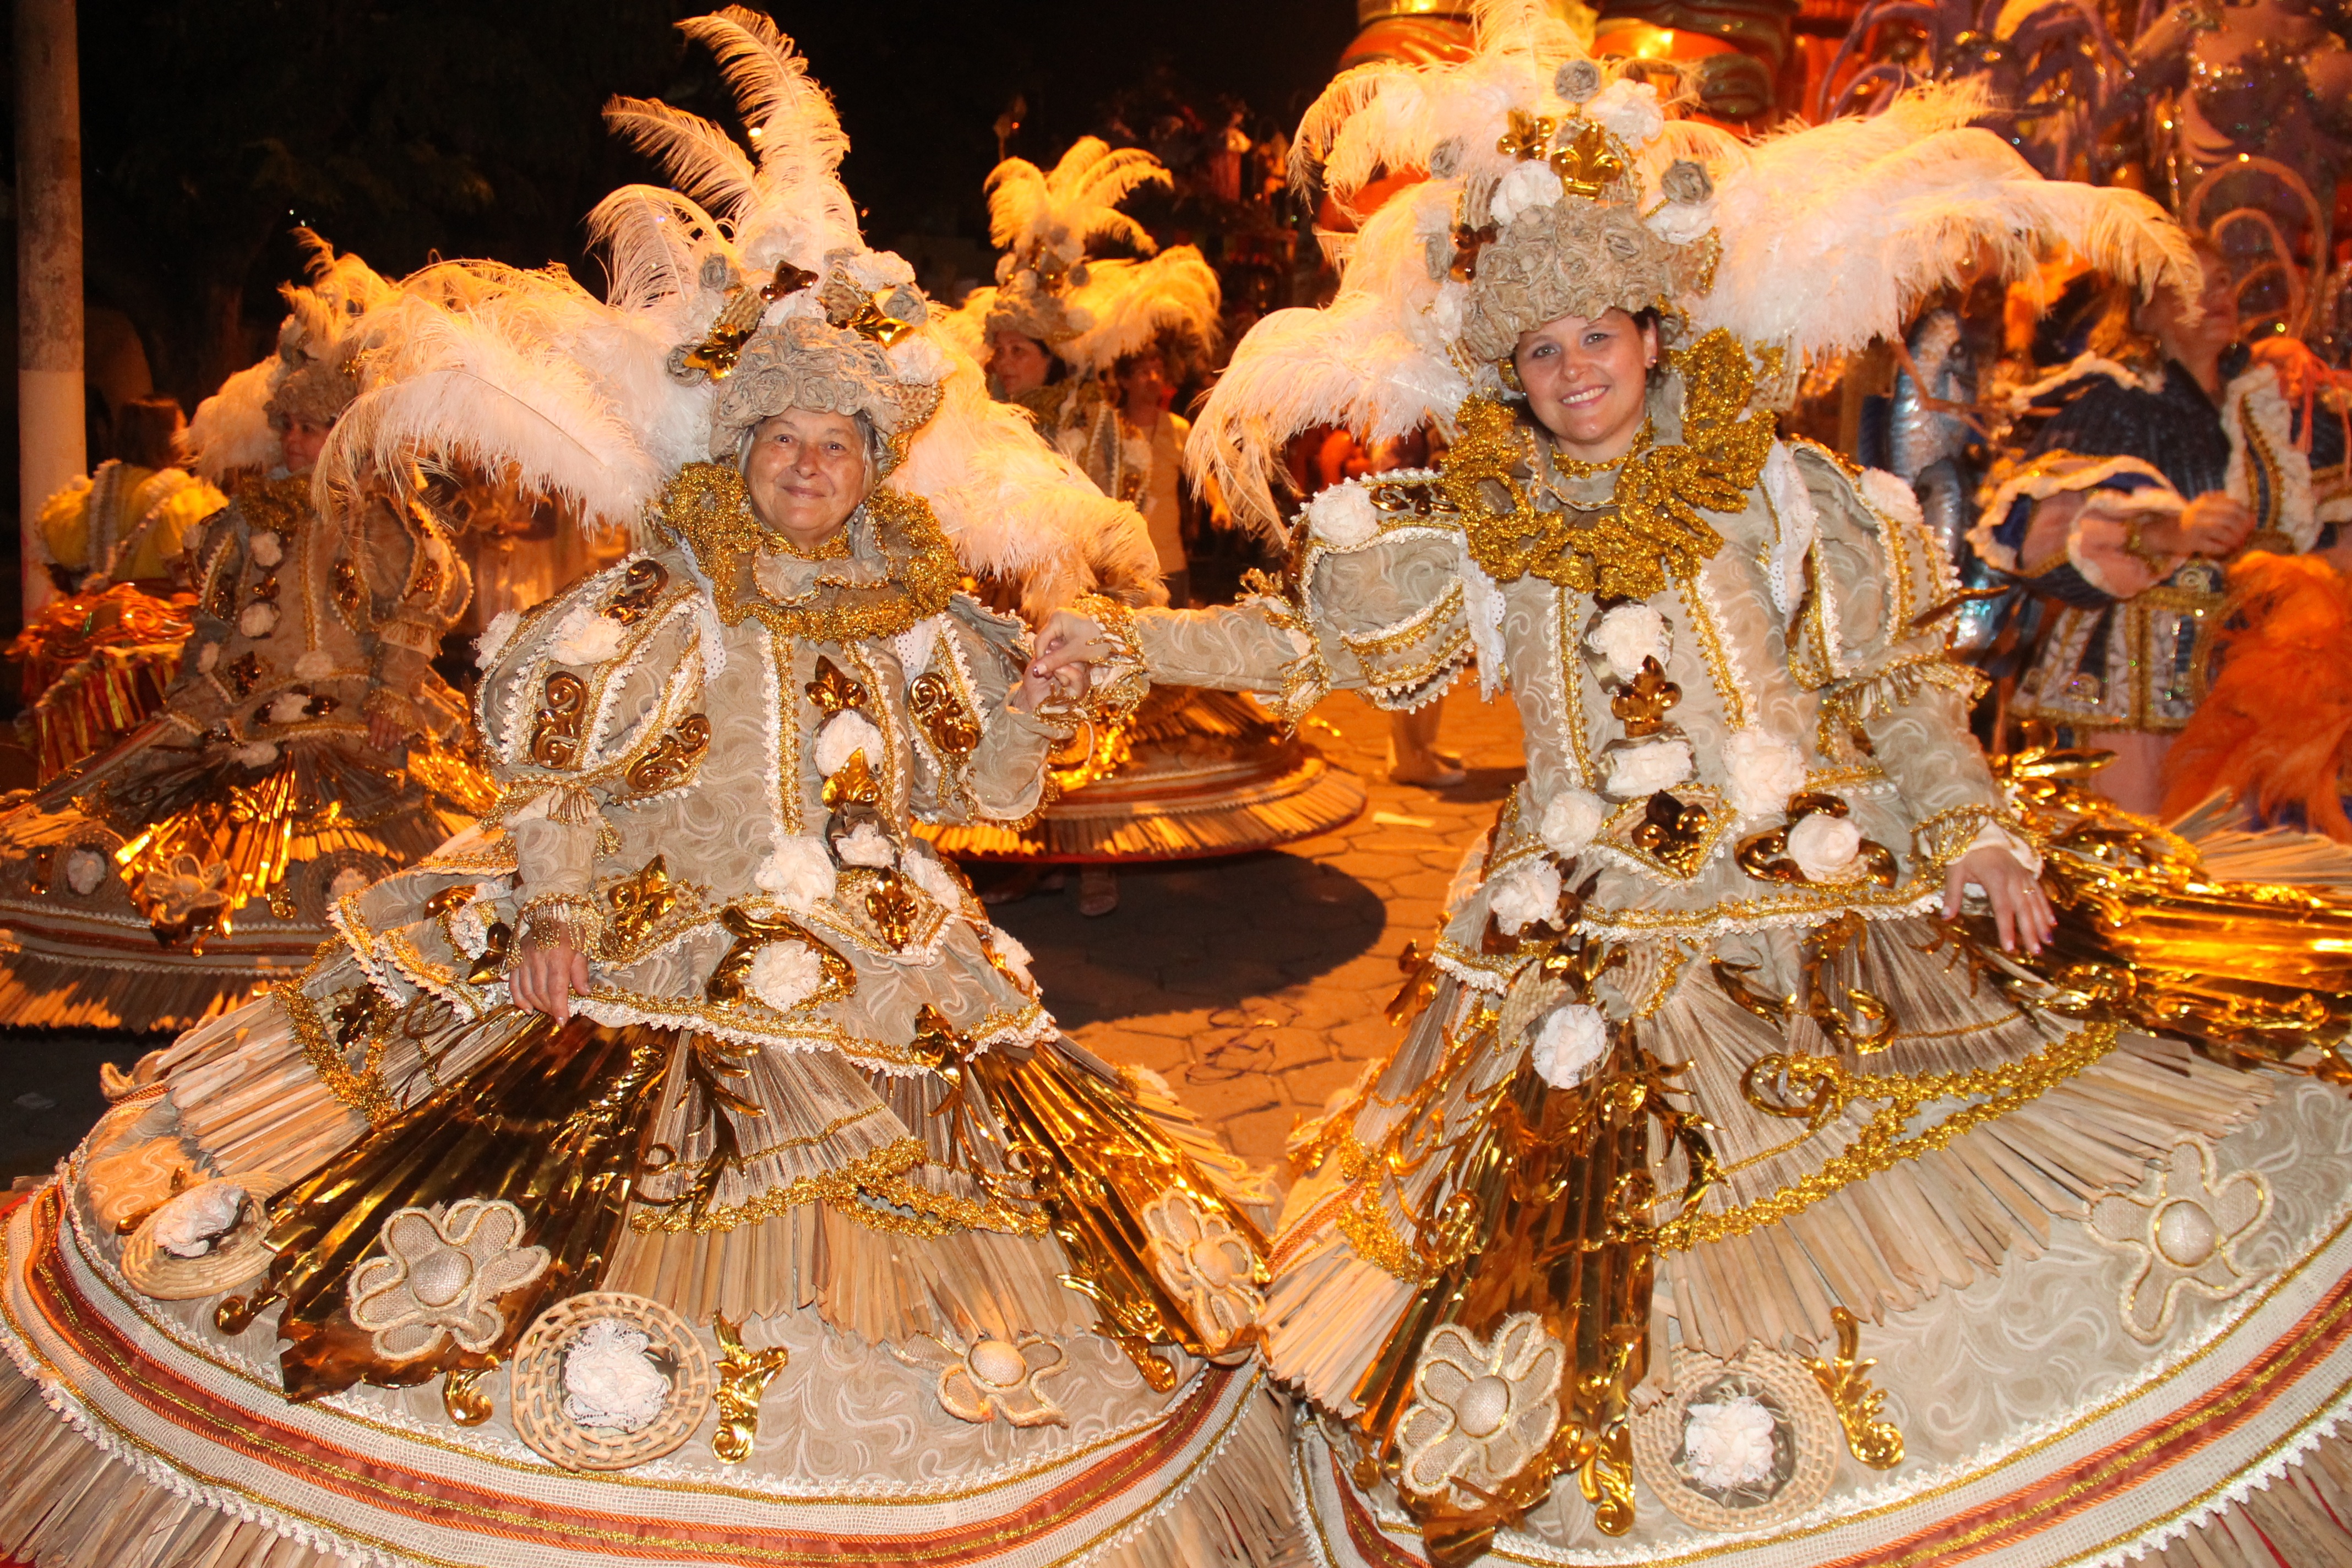
carnival, america, christmas decoration, festival, rio, brasil, brazil, tradition, nativity scene